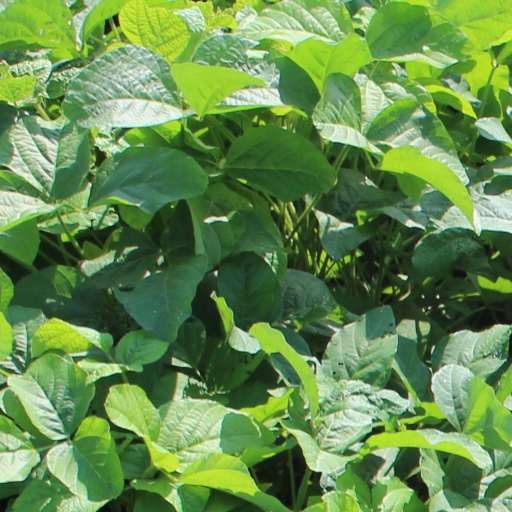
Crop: soybean